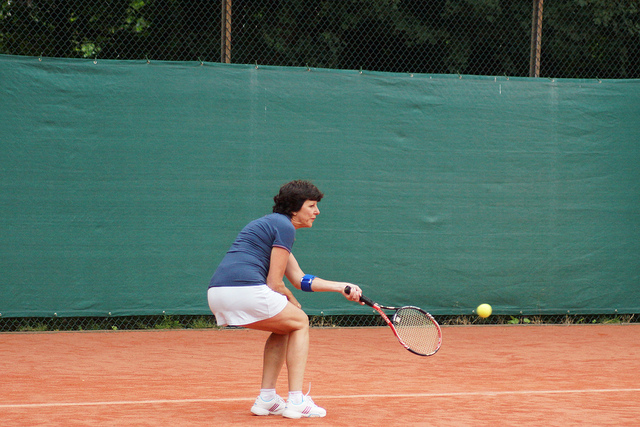
người chơi tennis đang vung vợt đỡ bóng thấp